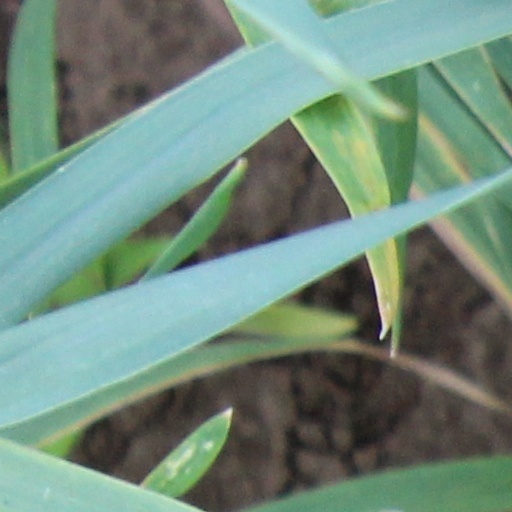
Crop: wheat